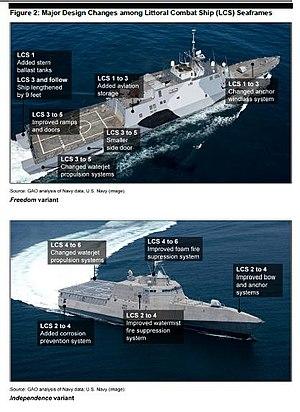
Le programme Littoral Combat Ship est un programme de construction de frégates légères furtives de l’US Navy, duquel sont issues les classes Freedom et Independence.